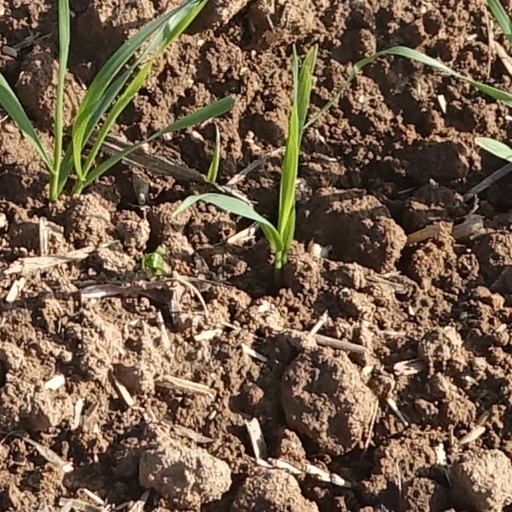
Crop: wheat